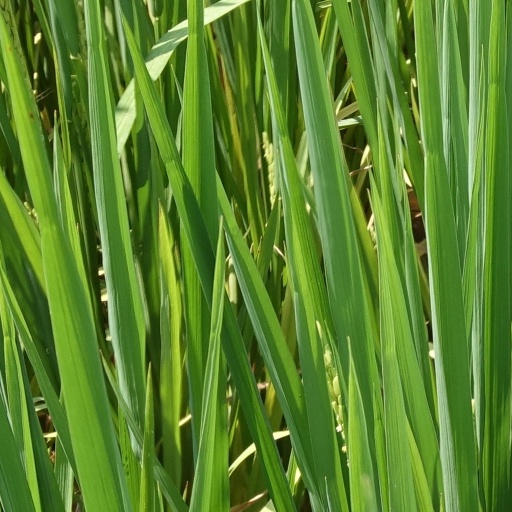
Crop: rice